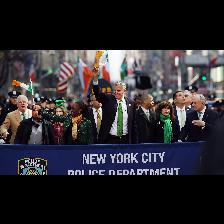
Label: Human